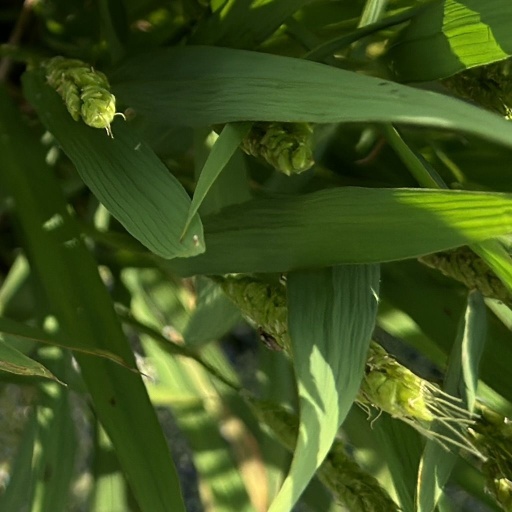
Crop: rice